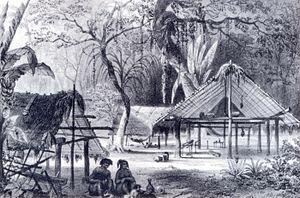
Gravure d'un village Amazonien, probablement Kali'na. Español: Grabado de un pueblo en Amazonia, probablemente Kali'na. Italiano: Stampa d'un villaggio in Amazzonia, probabilmente Kali'na.
Les Kali’nas sont une ethnie amérindienne que l’on retrouve dans plusieurs pays de la côte caraïbe d’Amérique du Sud. Ils sont de langue et de culture caraïbes.